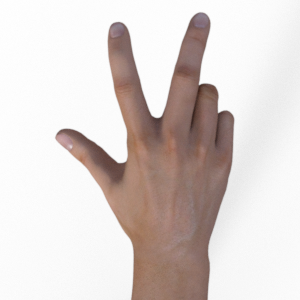
Label: scissors